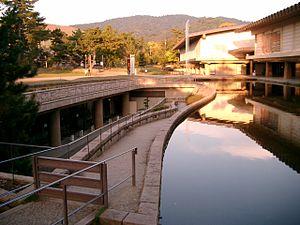
Le musée national de Nara, fondé en 1889 et ouvert au public en 1895, est un important musée d'art situé à Nara au Japon. Il possède des fonds particulièrement riches sur l’art bouddhique. Le musée agit également comme maison d’édition et publie divers ouvrages académiques ainsi que le Bulletin du musée national de Nara depuis 1999.